Helge Akre

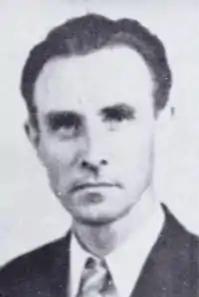
Helge Akre

He was a son of Herman Skyrud (1859–1913) and Oline Akre (1871–1967), and bore his mother's last name from 1933. He took his secondary education in Rouen and graduated from the Royal Frederick University with the cand.jur. degree in 1933. He worked as a translator and attorney before being hired in the Ministry of Foreign Affairs in 1936. He served in Brazil, Japan, China, Poland, the Soviet Union and Czechoslovakia in his early career. He was then the consul-general in Rotterdam from 1951 to 1958 and Chicago from 1958 to 1963. From 1963 he served as the Norwegian ambassador to the People's Republic of China. From 1967 he led the Norwegian embassy in Iceland.